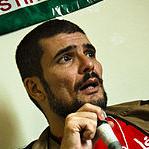
Age: 43